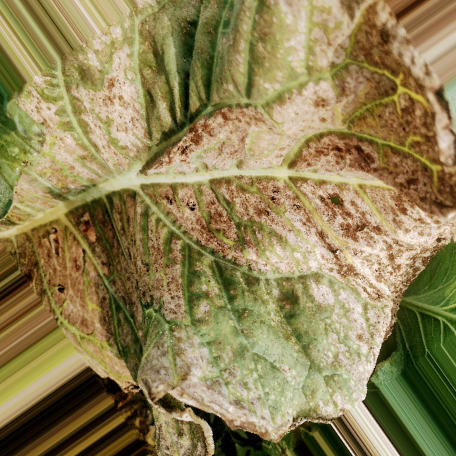
Label: Downy Mildew